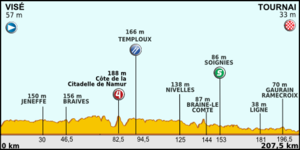
2. etape af Tour de France 2012
Profil for 2. etape
Anden etape af Tour de France 2012 var en 207,5 km lang flad etape. Den blev kørt mandag den 2. juli fra Visé til Tournai i Belgien.